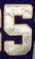
Number: 5